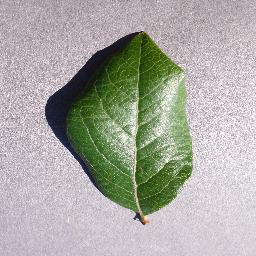
Label: Blueberry___healthy